Yakari (1983 TV series)

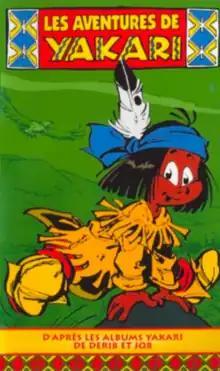
Series poster

Yakari is a 1983 French animated television series based on the Franco-Belgian comics of the same name created by Job and Derib.